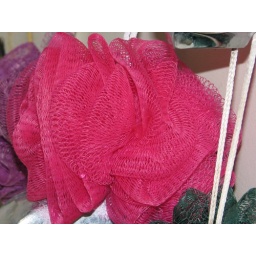
A pink loofa hanging from the faucet in my bath tub.